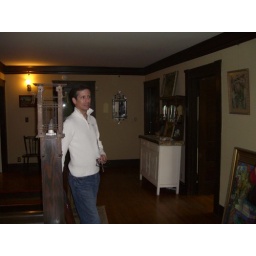
The door directly behind George was recalled by Katie as the telephone room.